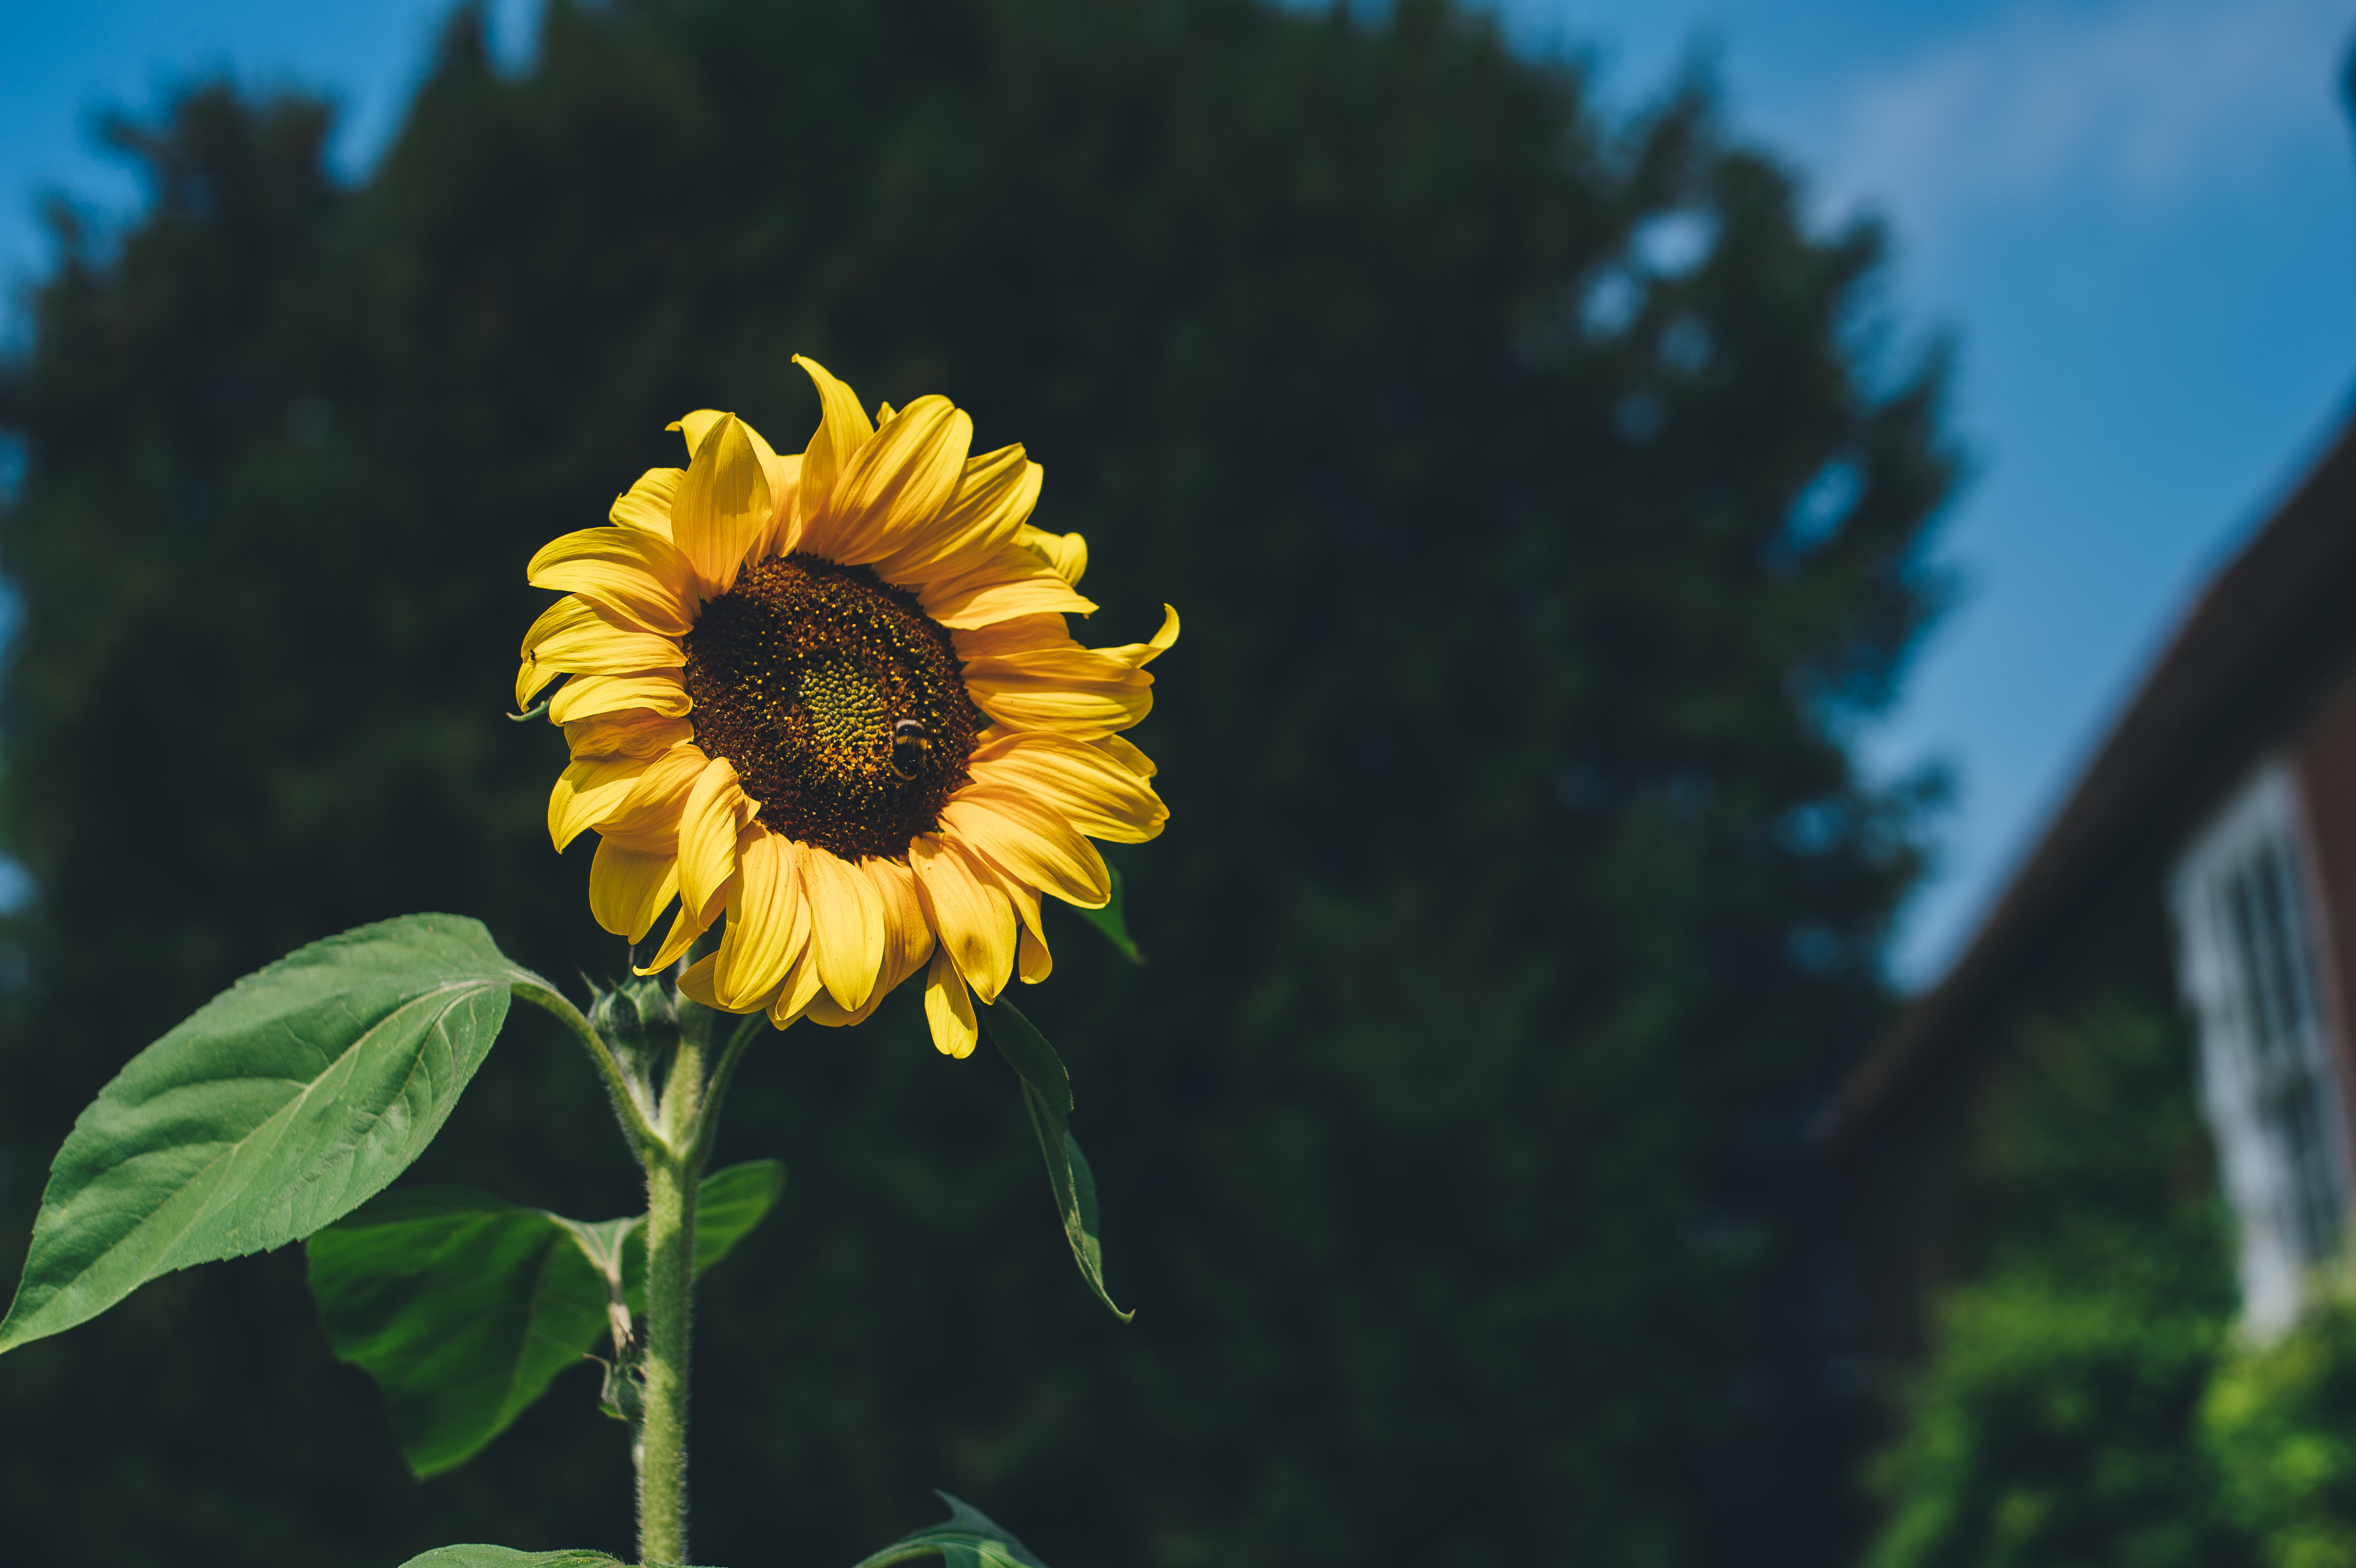
nature, blossom, plant, sky, field, sunlight, flower, bloom, green, botany, yellow, flora, sunflower, macro photography, flowering plant, daisy family, hd wallpaper, plant stem, land plant